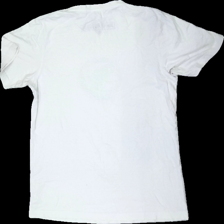
View: back
Type: T-shirt
Category: Ladies
Brand: Not in the list
Brand text on label: Kaya
Colors: White, Green, Black
Material: 100% cotton
Pattern: Other
Cut: Regular, C-collar
Size: M
Season: All
Stains: Minor
Price range: <50
Recommended usage: Recycle
Comment: yellow edges